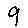
Label: 9